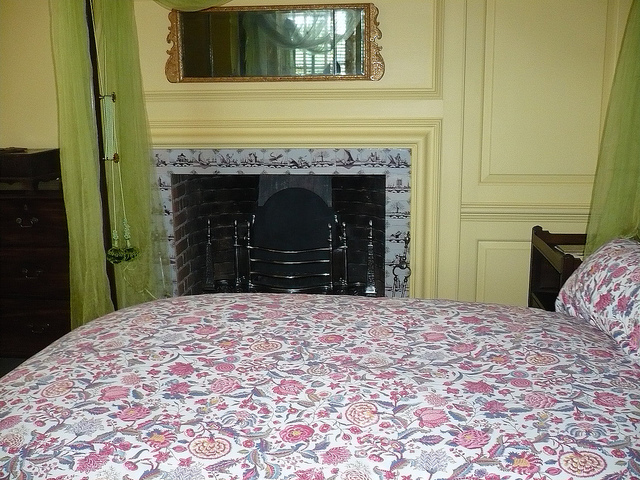
user: Given an image and a question. Answer the question in a short answer. Question: Statistically is the interior design of this room more resemble a horror movie or an historical film? Short Answer:
assistant: historical